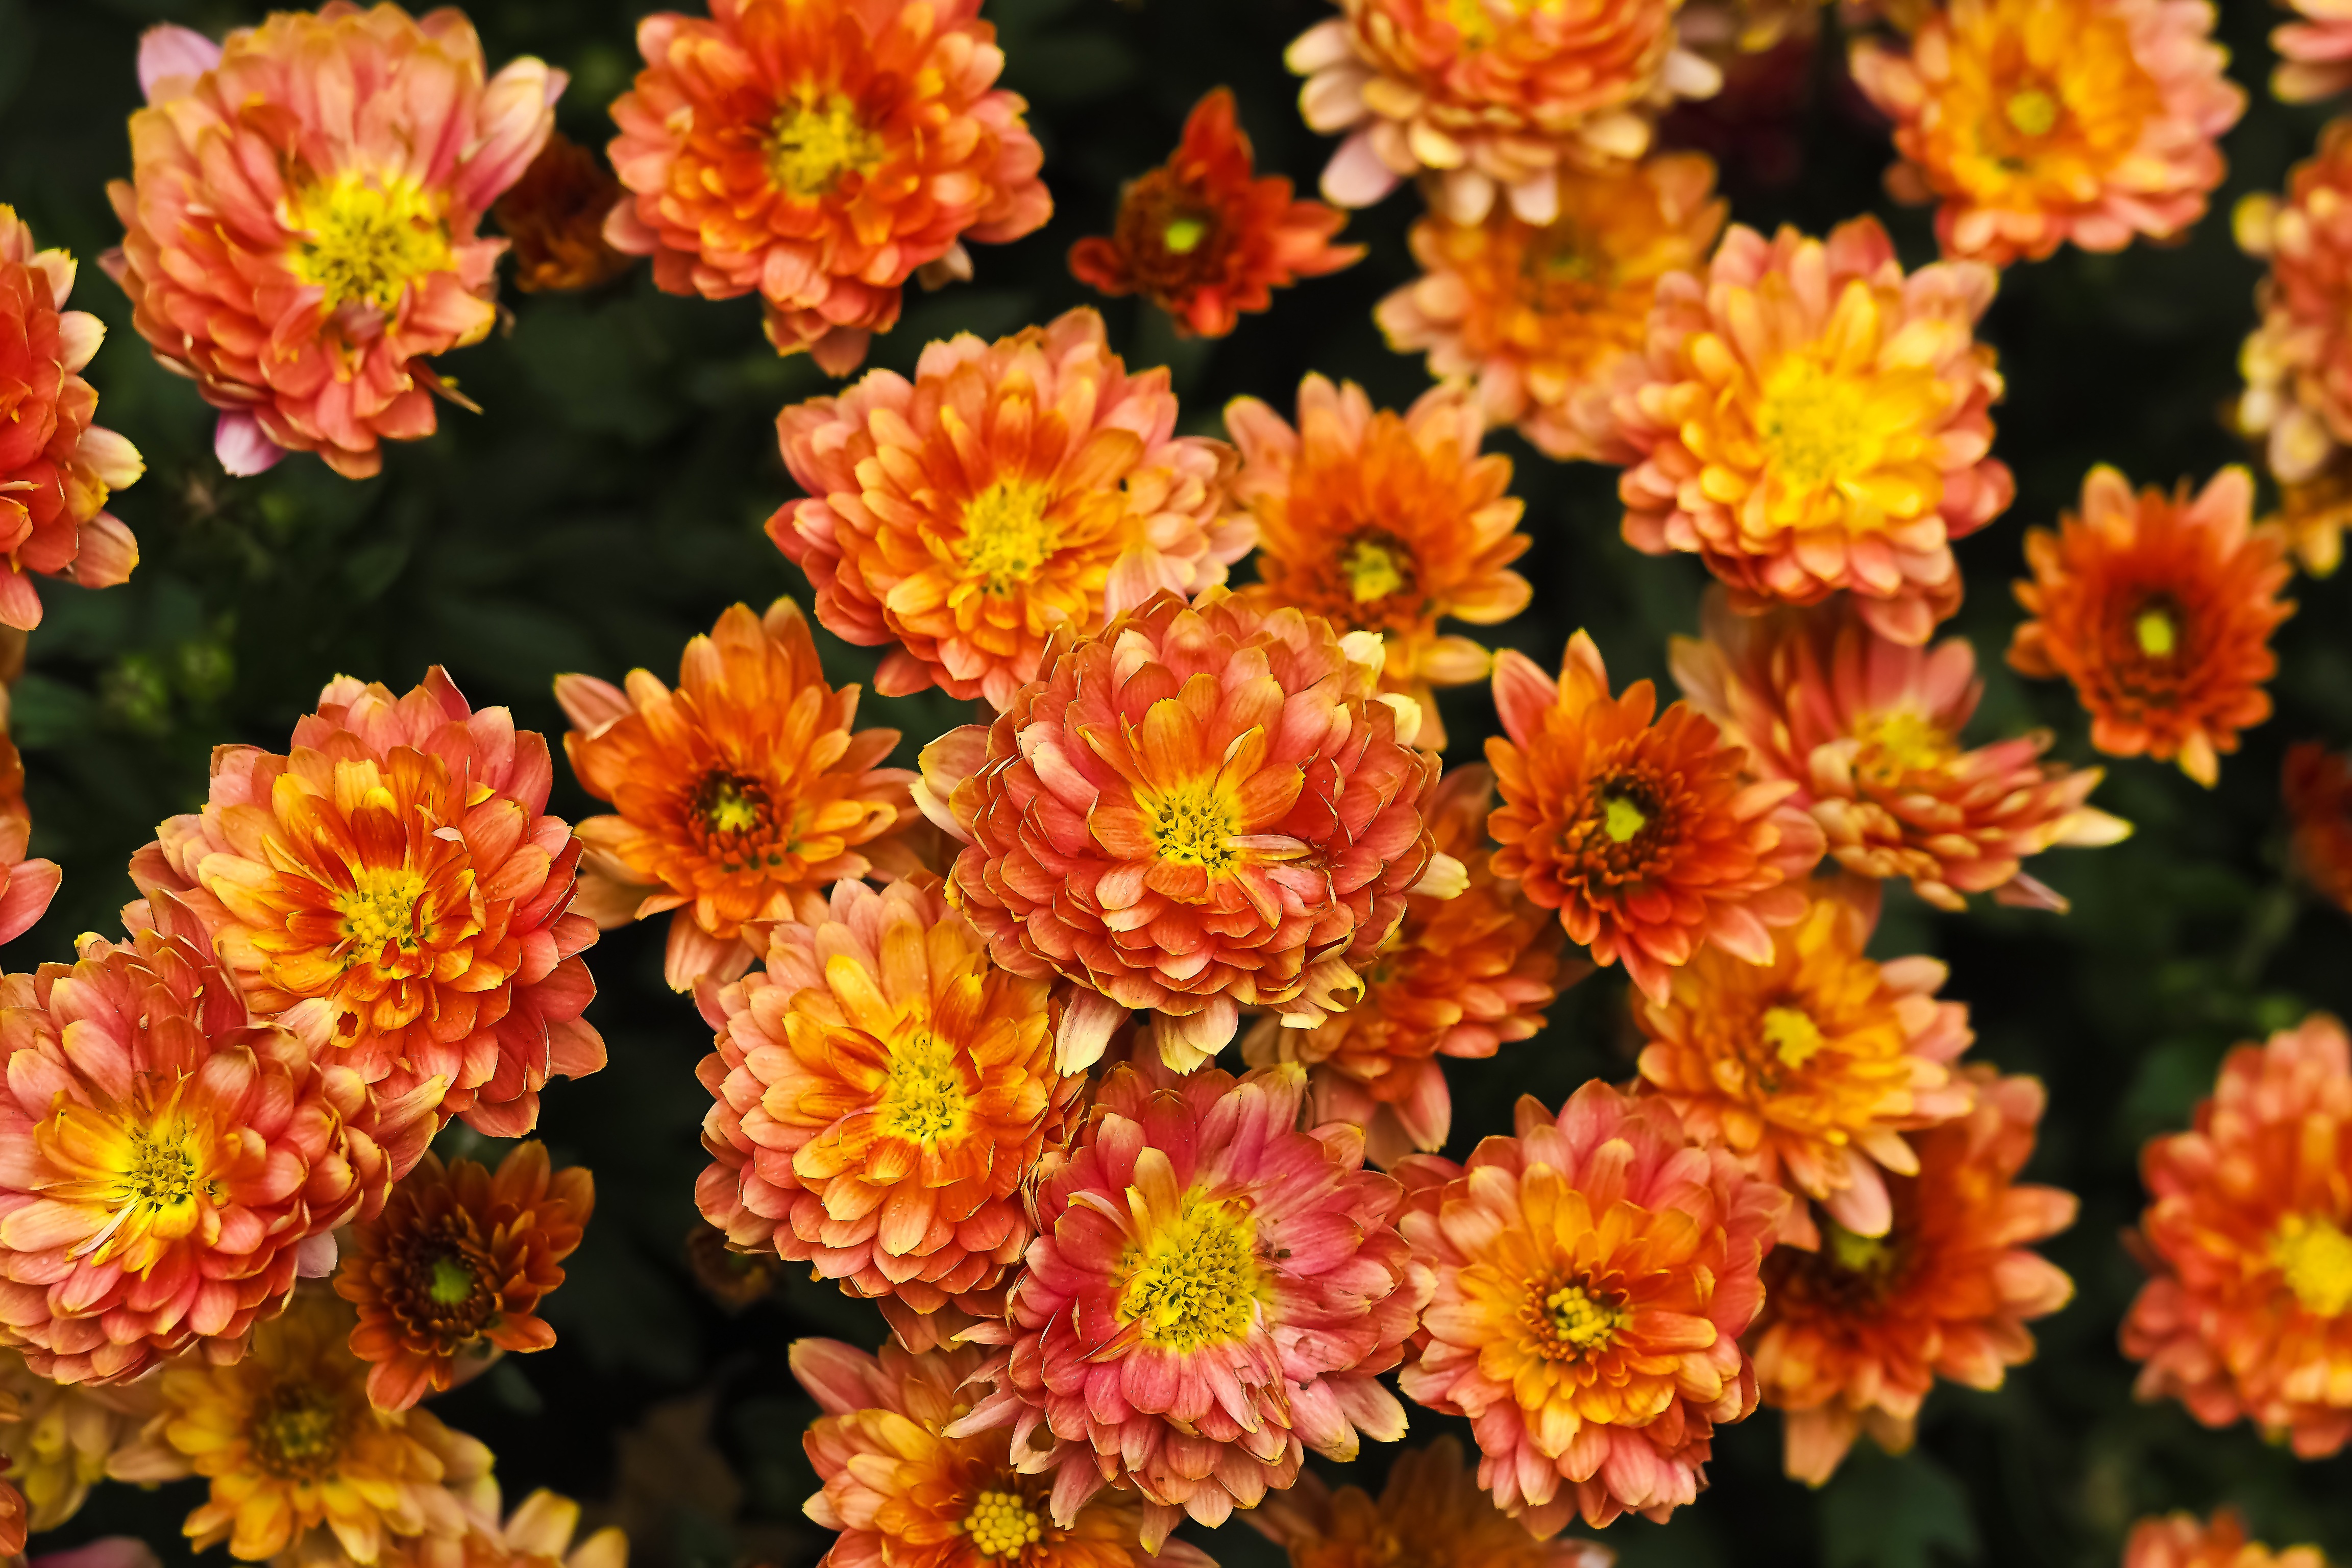
nature, blossom, plant, flower, petal, bloom, summer, pollen, botany, yellow, garden, flora, wild flower, yellow flower, dahlia, pointed flower, shrub, aster, sun flower, chrysanthemum, floristry, yellow flowers, flowering plant, daisy family, calendula, annual plant, land plant, chrysanths, blanket flowers